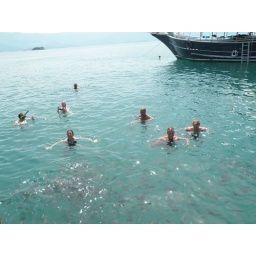
Everyone looks a little sketched out from all the fish in the water